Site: brandenburg
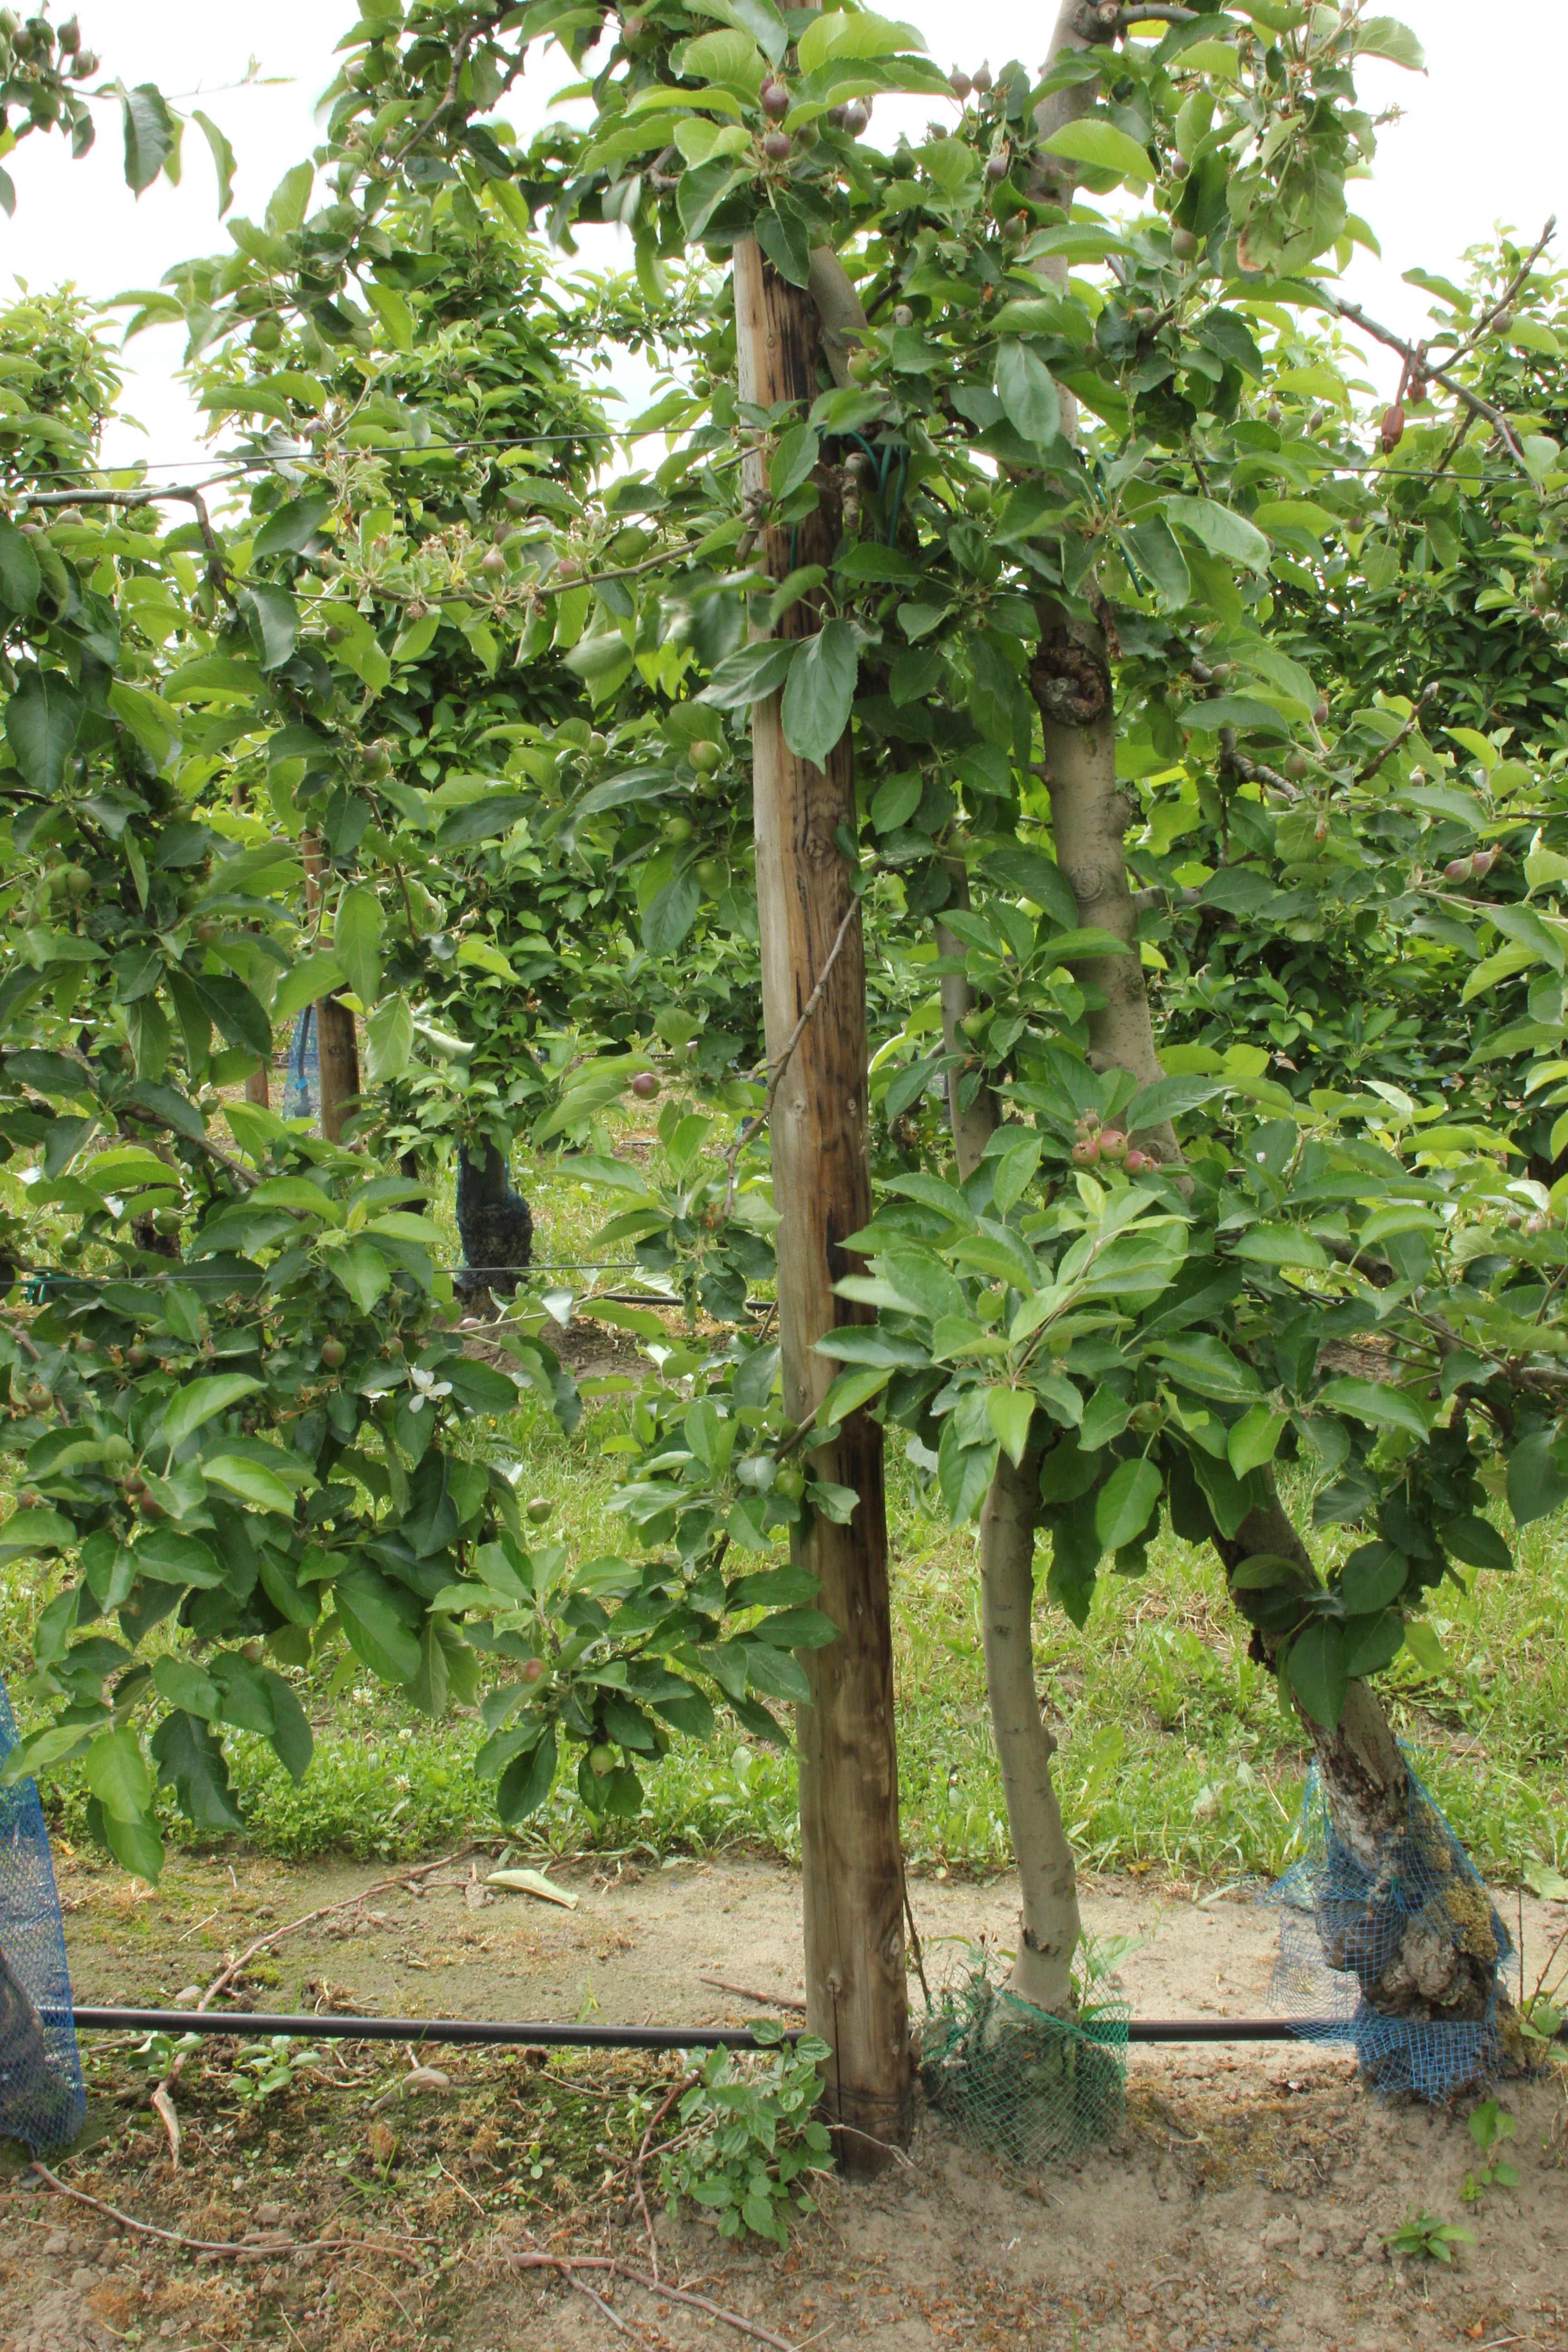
Growth stage (BBCH 72): Development of fruit